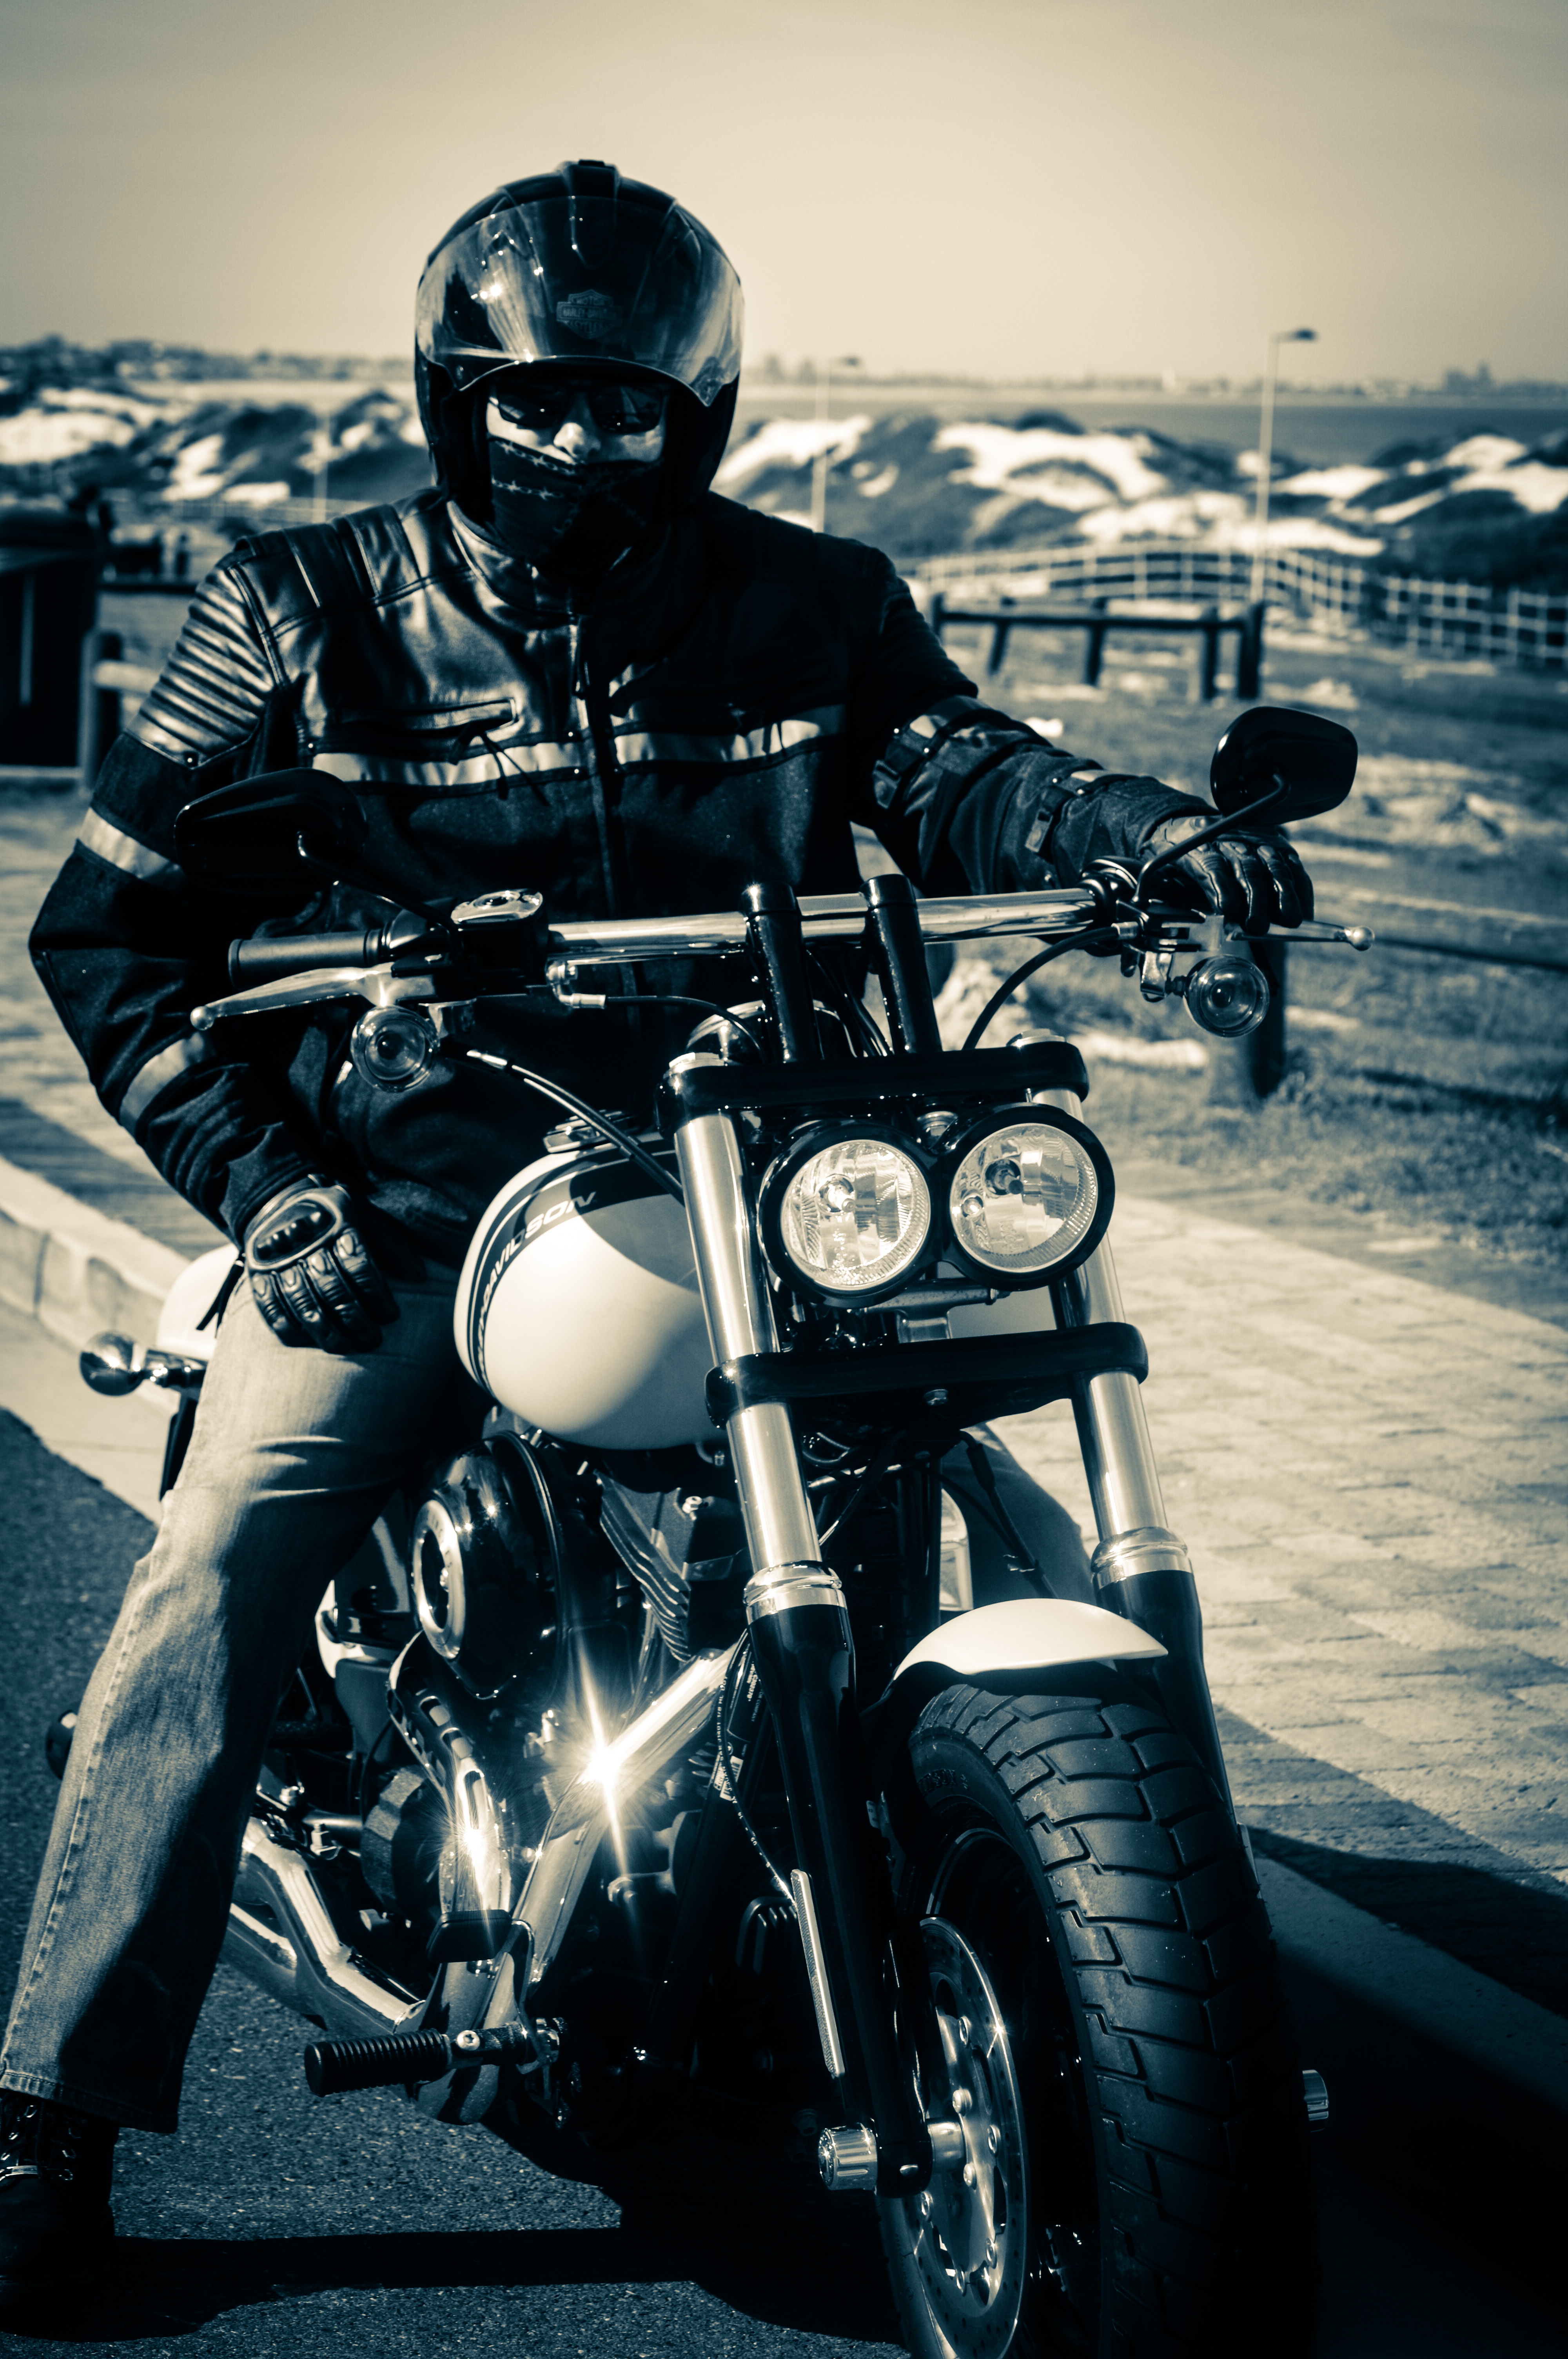
man, car, adventure, recreation, rider, vehicle, motorcycle, motorbike, helmet, motorcycling, land vehicle, automobile make